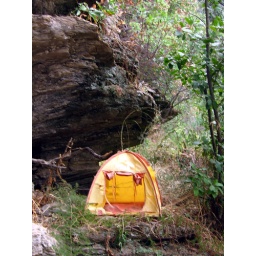
pussy cat house in trees